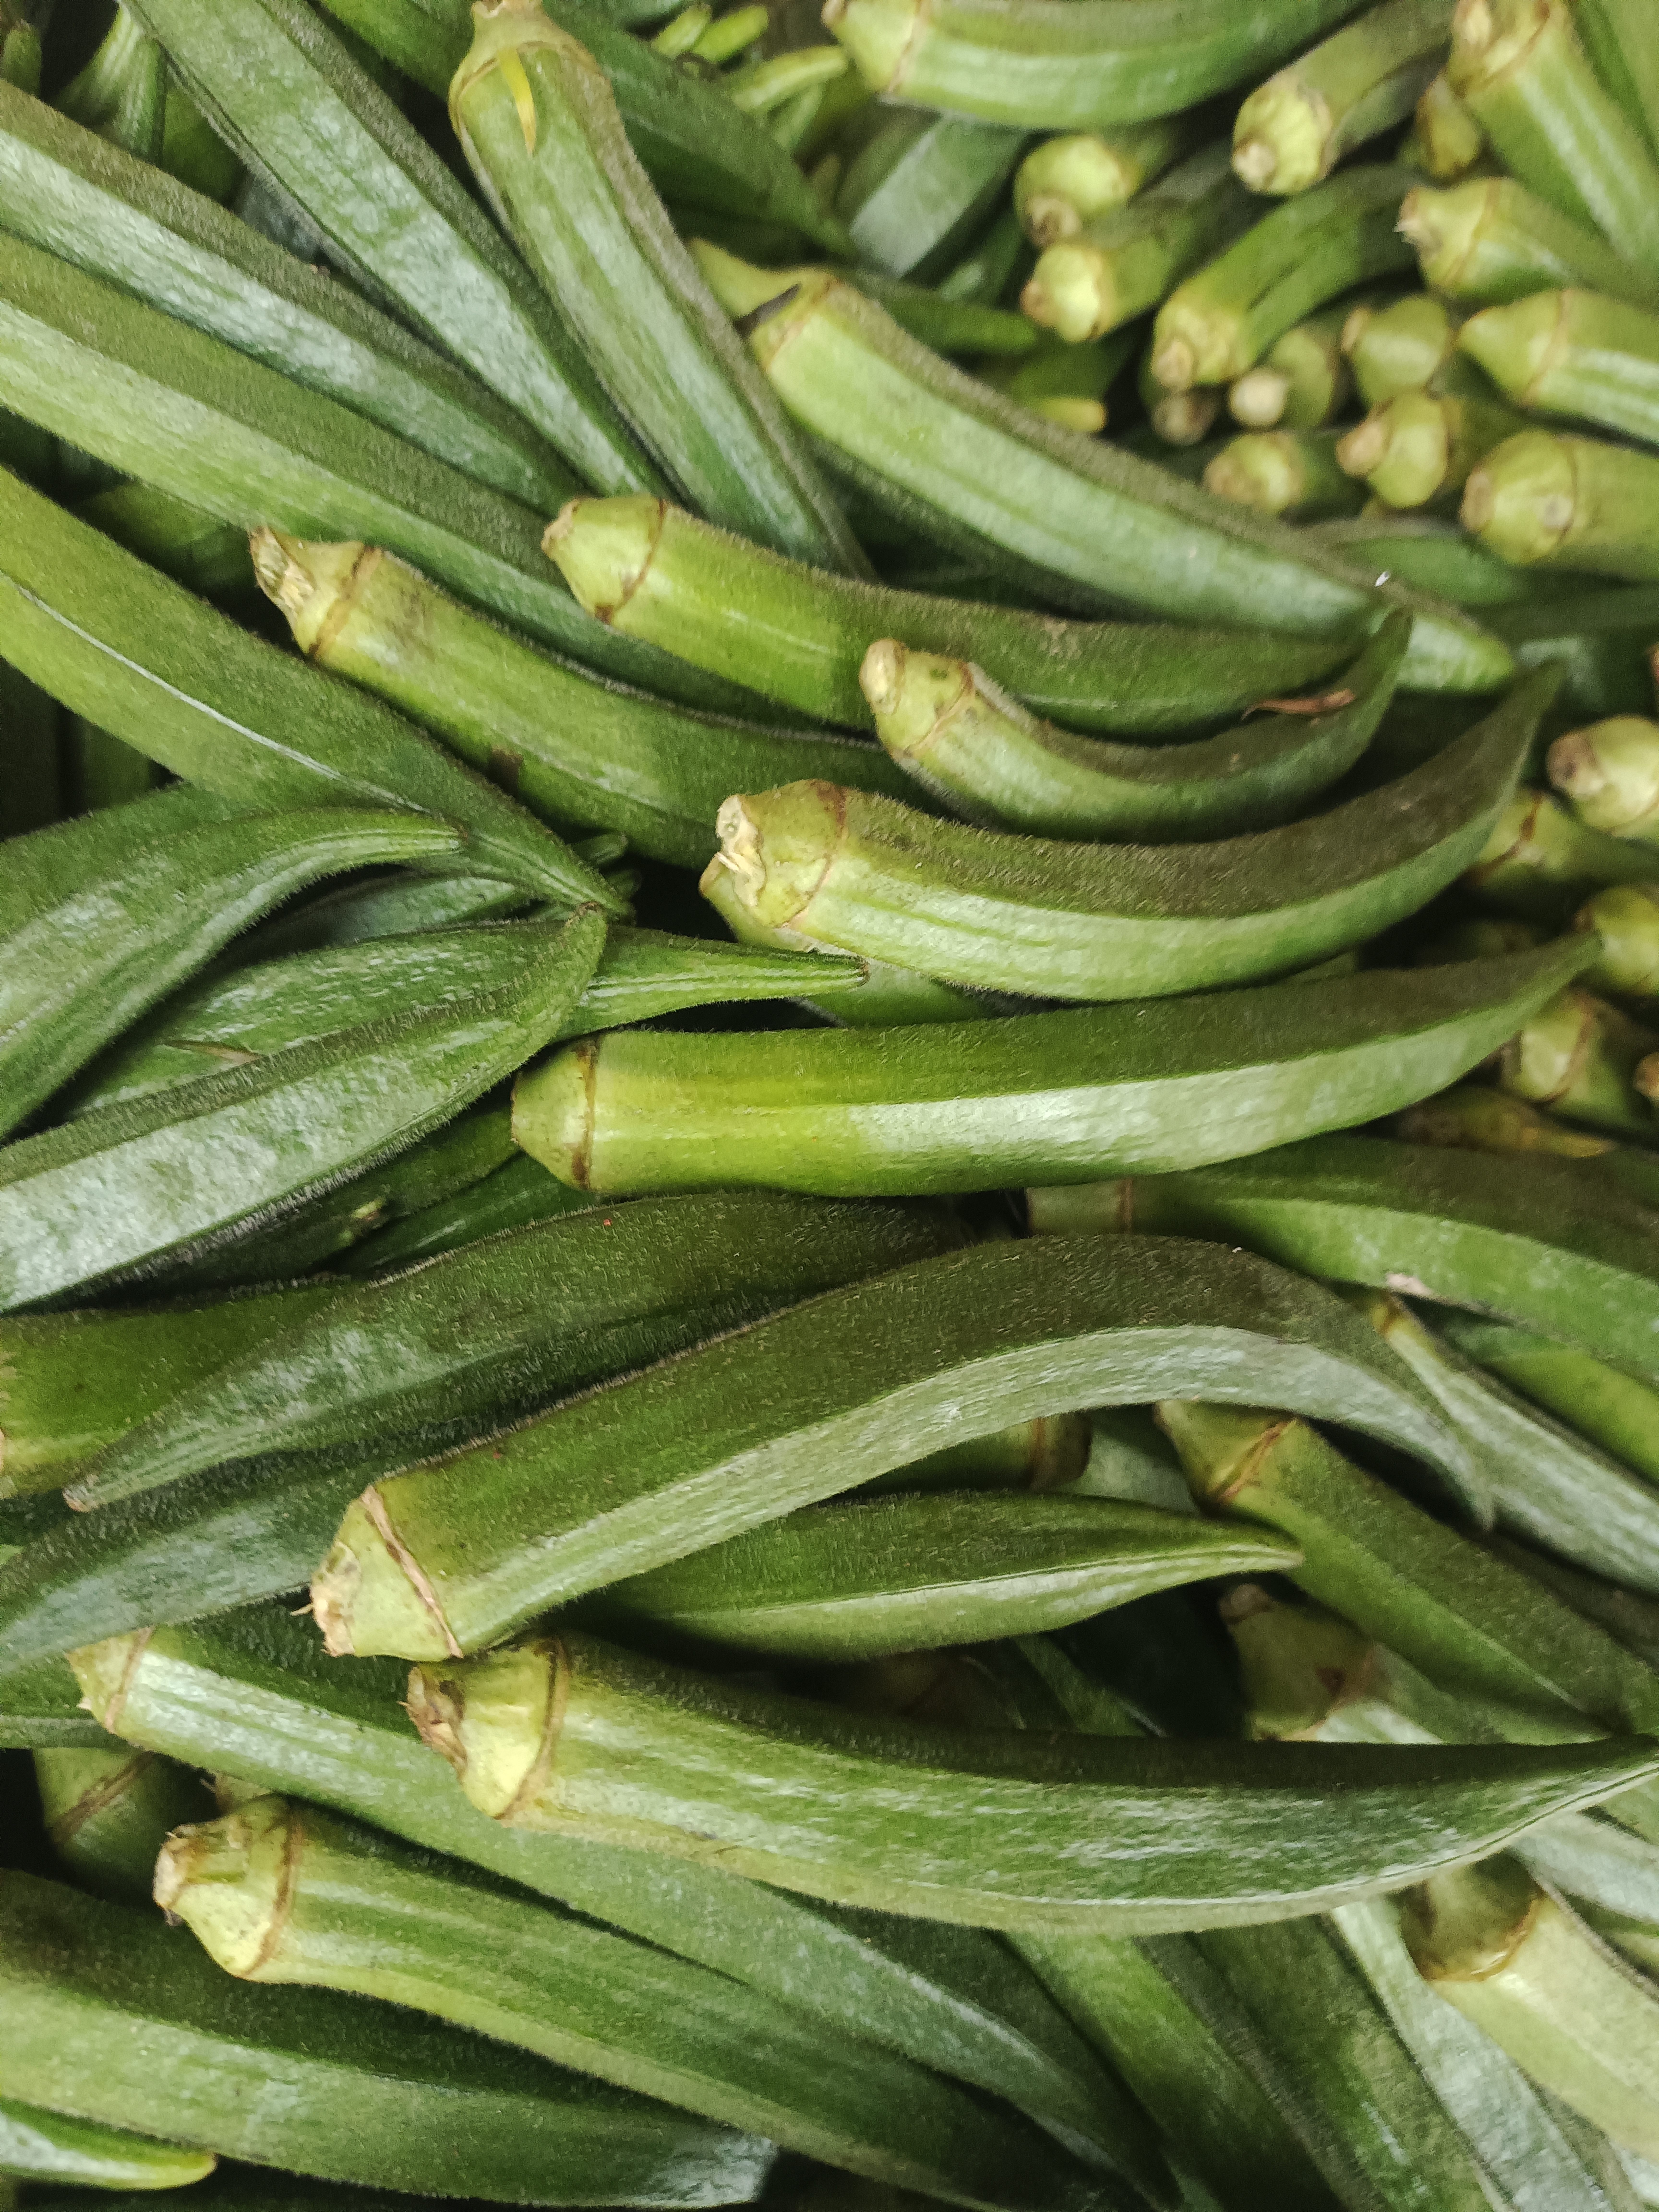
Label: Abelmoschus esculentus